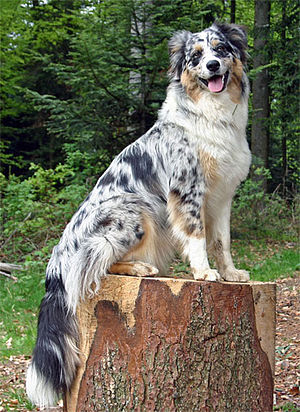
Australian Shepherd
Farvevarianten blå merle
Australian Shepherd er en alsidig hyrdehund og gårdhund. Den er på trods af sit navn udviklet i USA. Det er en mellemstor, intelligent og aktiv hund. Den egner sig fortrinligt til både agility, lydighed og selvfølgelig hyrdning. De er ofte dygtige til flyball, frisbee og som redningshunde. Aussien er lærenem og udholdende, men kræver en del aktivitet og motion da den ellers selv finder på måder at underholde sig selv.